Frederick Sumaye

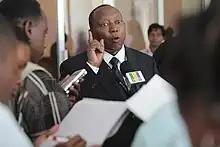
Frederick Tluway Sumaye

Frederick Tluway Sumaye (born 29 May 1950) is a Tanzanian politician who was Prime Minister of Tanzania from 28 November 1995 to 30 December 2005.